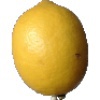
Label: lemon